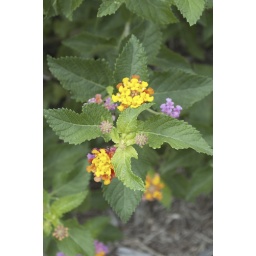
A yellow, orange and pink Lantana in full bloom.